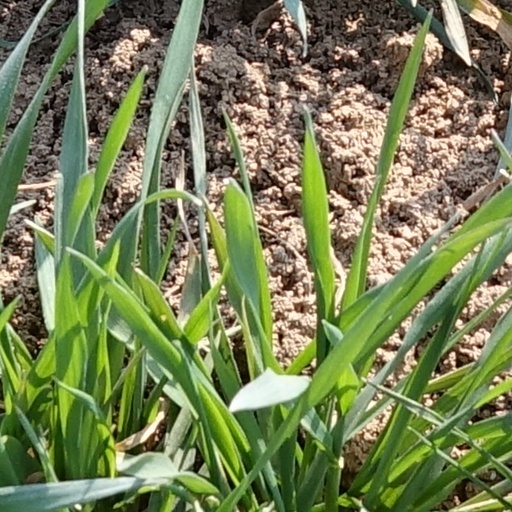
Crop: wheat